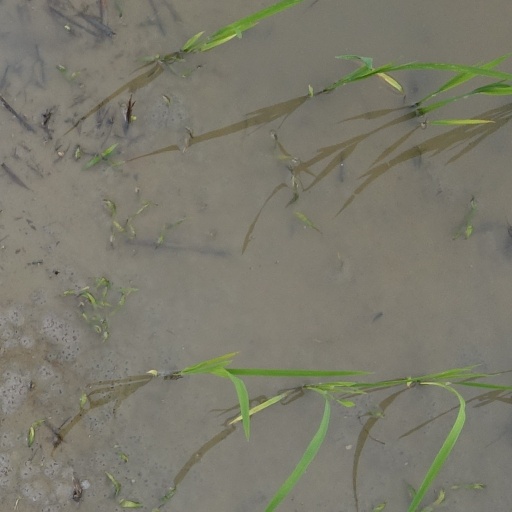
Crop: rice